Buff-breasted paradise kingfisher

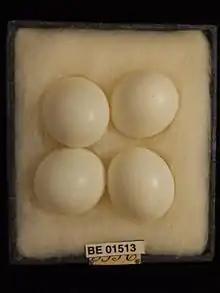
Buff-breasted paradise kingfisher eggs from NMV

The buff-breasted paradise kingfisher normally produces a single clutch of eggs each year, only producing a second clutch when the first fails early in the breeding season. The clutch is 3-4 lustrous, white, rounded eggs measuring . They are incubated by both parents and hatch after about 23 days. The chicks fledge after approximately 25 days and birds have been observed leaving the nest and flying directly to a branch. The average fledging success rate for a pair of kingfishers is 1.5.